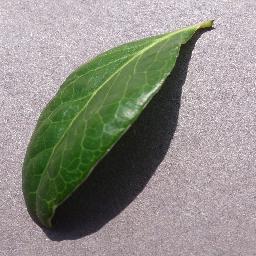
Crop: blueberry
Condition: healthy